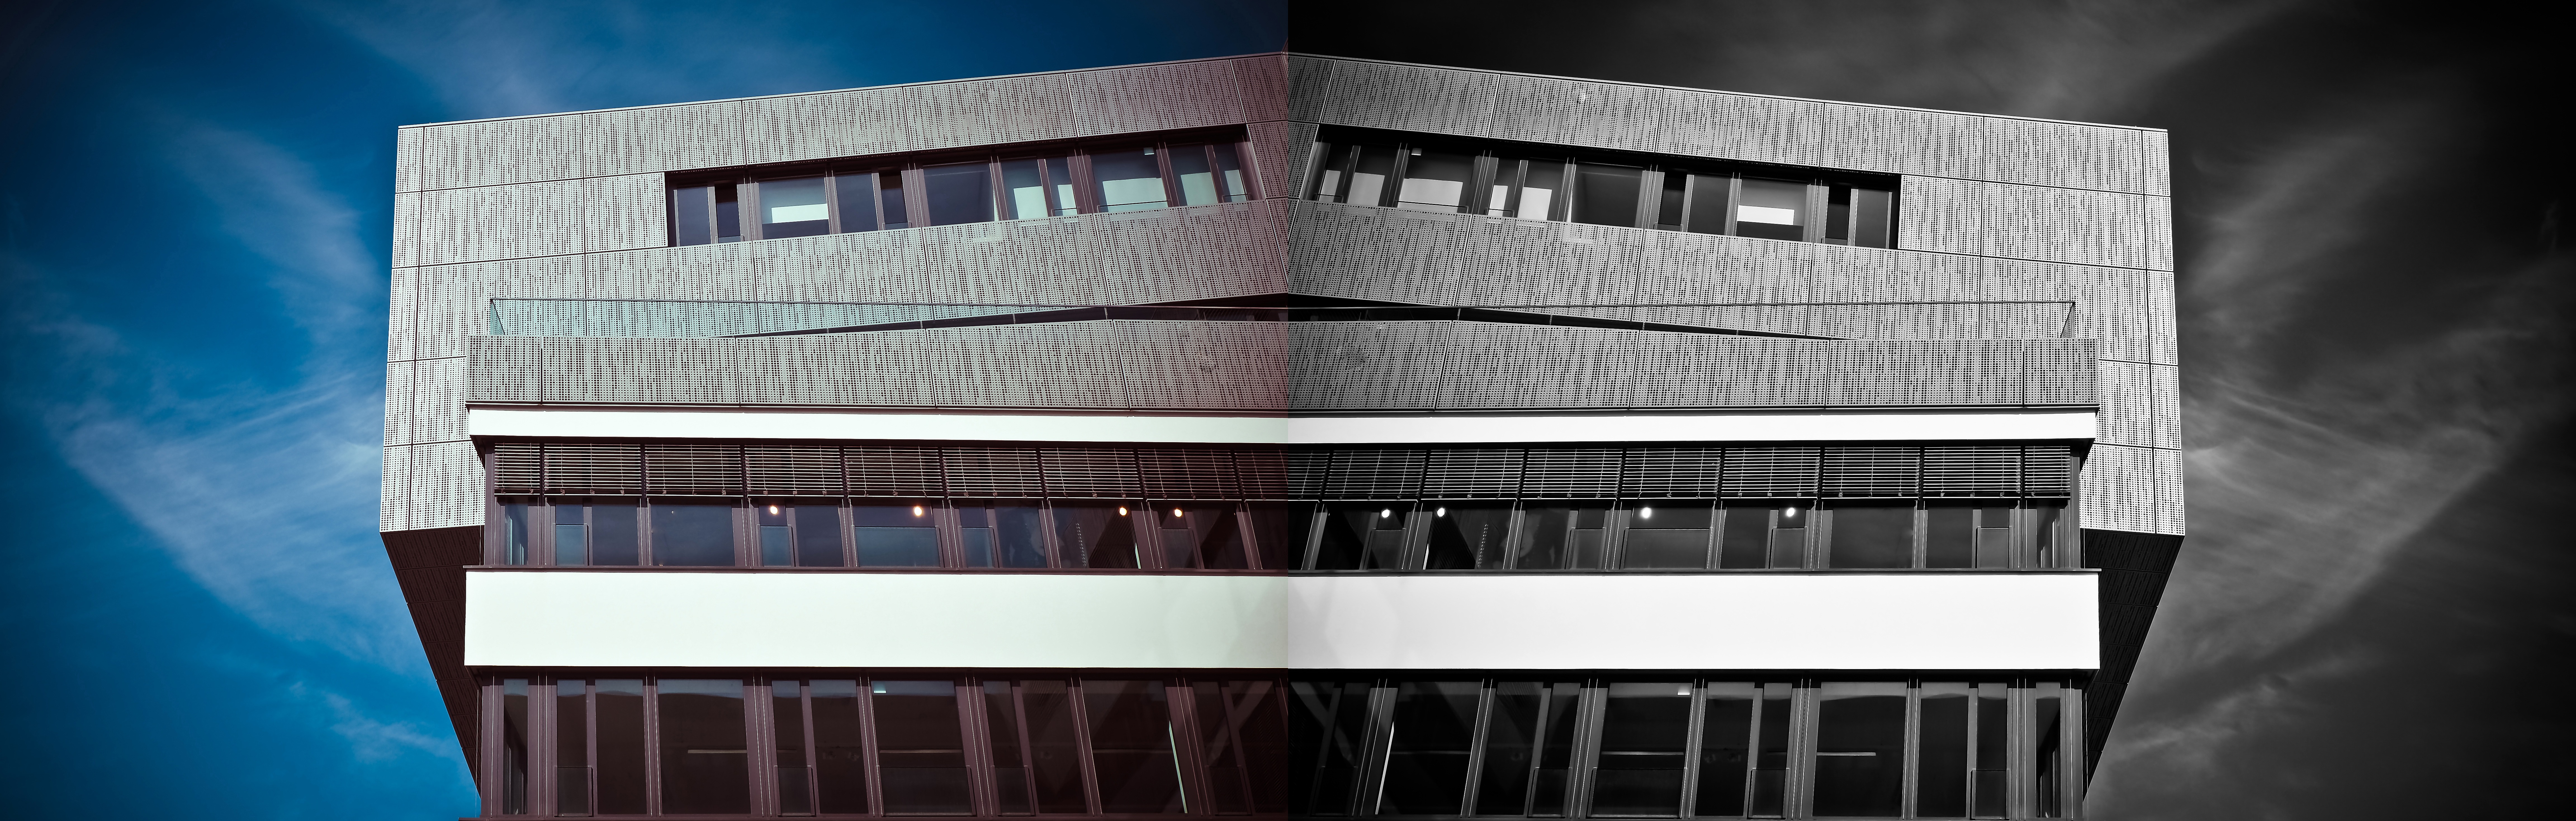
black and white, architecture, window, glass, building, city, home, skyscraper, urban, downtown, construction, high, color, office, facade, modern, black white, office building, futuristic, interior design, modern architecture, skyscrapers, design, symmetry, gloomy, mood, real estate, dusseldorf, glass facade, houses facades, office complex